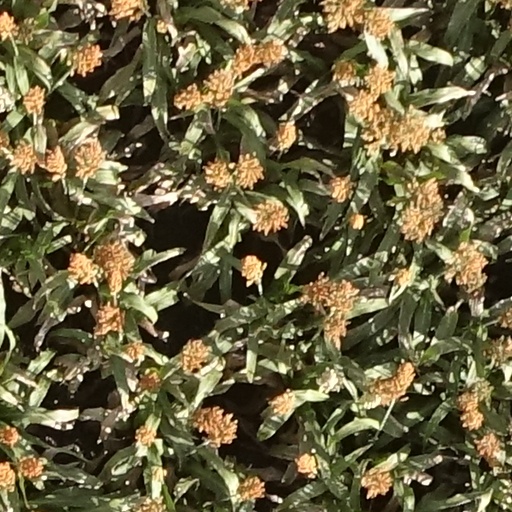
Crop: sorghum